Neuquensaurus

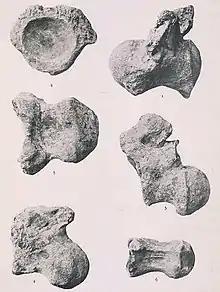
Holotypic caudal vertebrae

In 1893, Richard Lydekker named "Titanosaurus australis", based on a series of caudal vertebrae and limb elements. The remains had been found by Santiago Roth and F. Romero in the Neuquén Province of Argentina at the Neuquén River, and were by Lydekker assigned to a single individual. Six caudal vertebrae, with the inventory numbers MLP Ly 1-6-V-28-1, were the holotype of the species. They had probably been found in a layer of the Anacleto Formation.